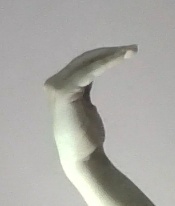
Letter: haa